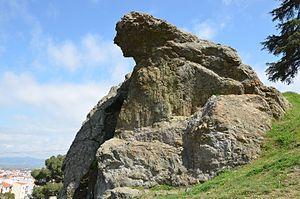
Dans la mythologie grecque, Niobé est la fille de Tantale et l'épouse d’Amphion. Elle est la mère des « Niobides » à qui elle donne son nom — leur nombre et leur nom varient selon les traditions.